Rudolf Rocker

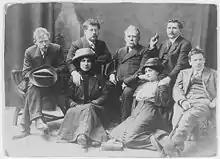
Rudolf Rocker (back row, second from left) with several London anarchists. Rocker's arm lies over Milly Witkop's shoulder.

Rocker represented the federation at the International Anarchist Congress in Amsterdam in 1907. Errico Malatesta, Alexander Schapiro, and he became the secretaries of the new Anarchist International, but it only lasted until 1911. Also in 1907, his son Fermin was born. In 1909, while visiting France, Rocker denounced the execution of the anarchist pedagogue Francisco Ferrer in Barcelona, leading him to be deported back to England.